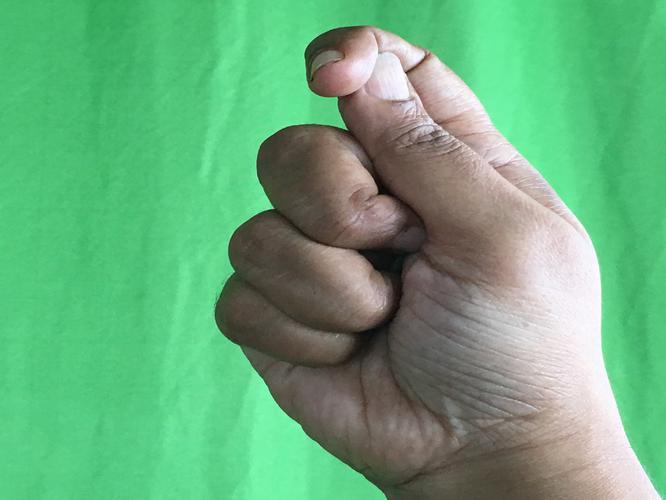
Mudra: Kapith
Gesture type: single_hand